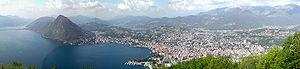
La Suisse est un pays d'Europe occidentale composé de 26 cantons souverains ayant pour capitale fédérale la ville de Berne. Elle est entourée de cinq pays : l'Autriche et le Liechtenstein à l'est, l'Allemagne au nord, la France à l'ouest et l'Italie au sud, et ne dispose pas d'accès à la mer.
Lugano est la neuvième ville de Suisse, se situant au sud du pays en Suisse italienne, dans le canton du Tessin. Elle est le chef-lieu du district de Lugano.
Le Monte San Salvatore est une montagne située près de Lugano, dans le canton du Tessin en Suisse. Depuis 1890, un funiculaire rejoint son sommet depuis Paradiso. Le sommet est également équipé d’un répéteur de la RSI.